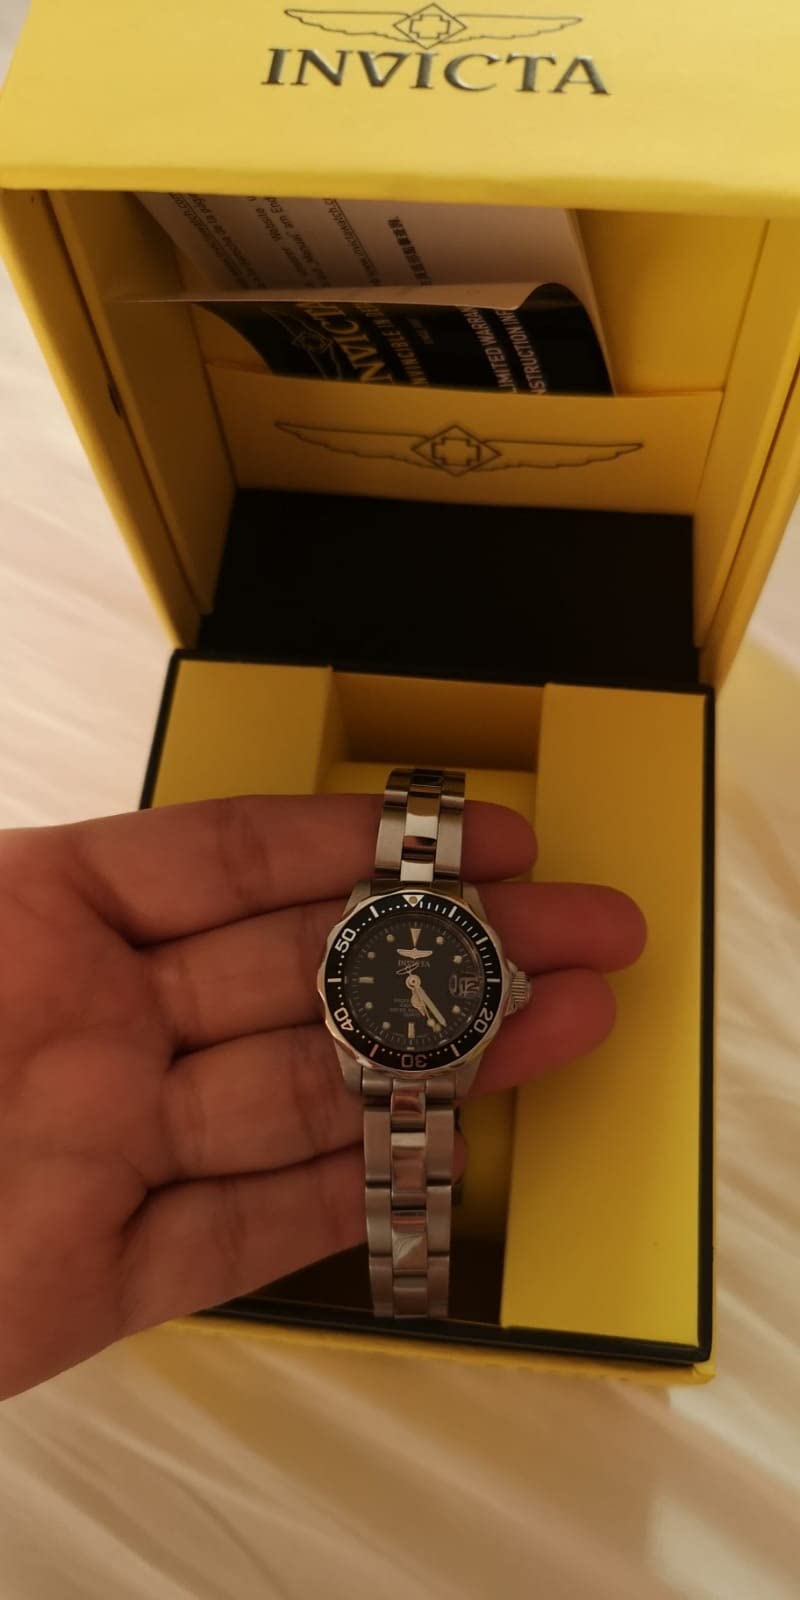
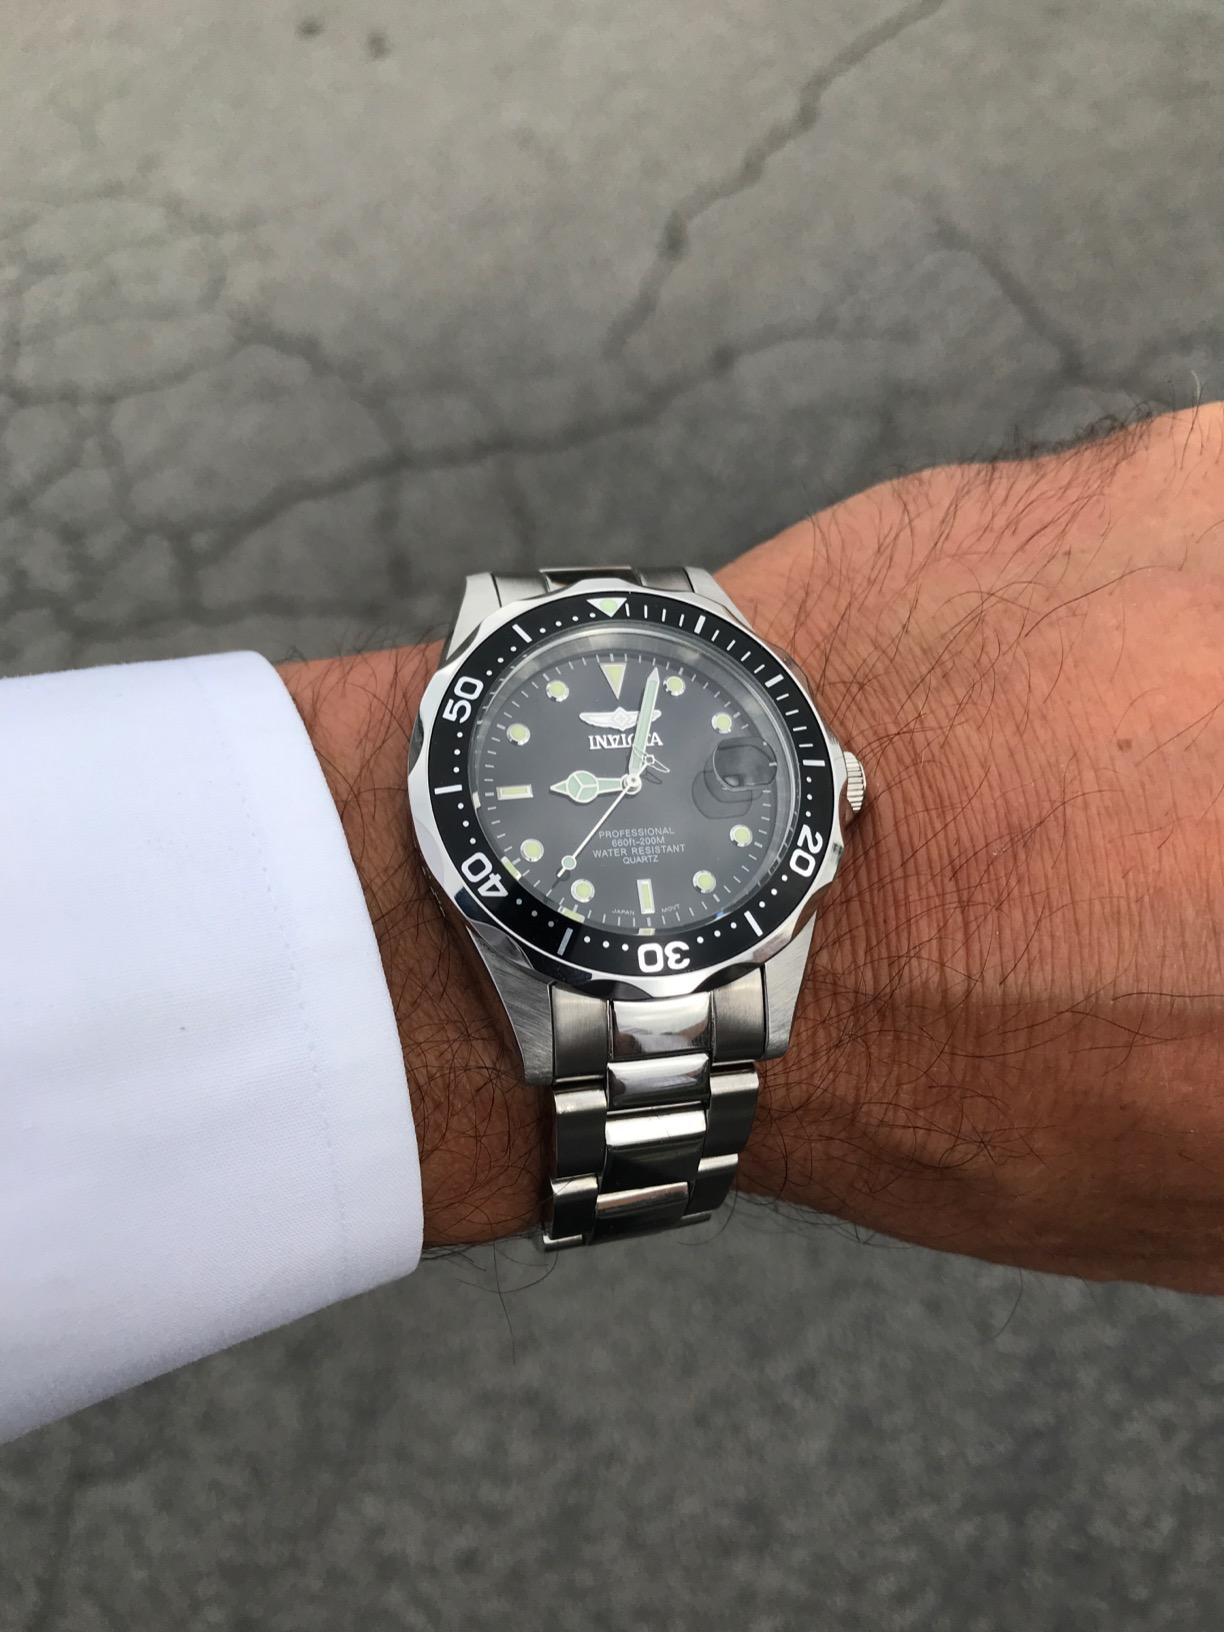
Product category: accessories_watch
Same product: yes